José Sánchez Marco

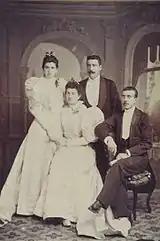
Sánchez Marco, his wife and other family members. around 1890

Francisco and María Antonia lived in Tudela; the couple had at least two children, though exact number is not clear. The young José left his family home in 1874, entering the Jesuit Colegio del Salvador in Zaragoza, where he graduated in 1880. At unspecified time he enrolled at Facultad de Derecho of the Zaragoza University, pursuing civil and canonical law; he graduated in both in 1887. The same year he entered the local Colegio de Abogados in Tudela, but did not commence his own practice at the time. Instead, he moved to Pamplona; until 1893 he served as abogado fiscal in the local Audiencia Provincial, the same year entering also Colegio de Abogados of the Navarrese capital. He inherited an estate of some 250 ha, located in the Ebro bend near Milagro, and is referred to also as "propietario".